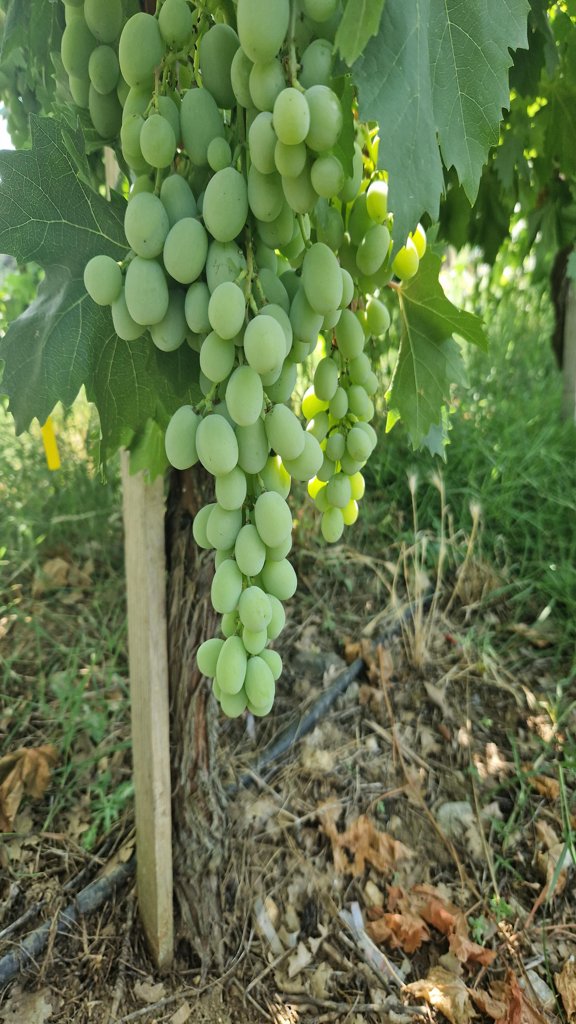
Berries visible: 122
Grape clusters: 4